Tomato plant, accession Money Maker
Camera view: vertical (180 deg); turntable rotation: 150 degrees
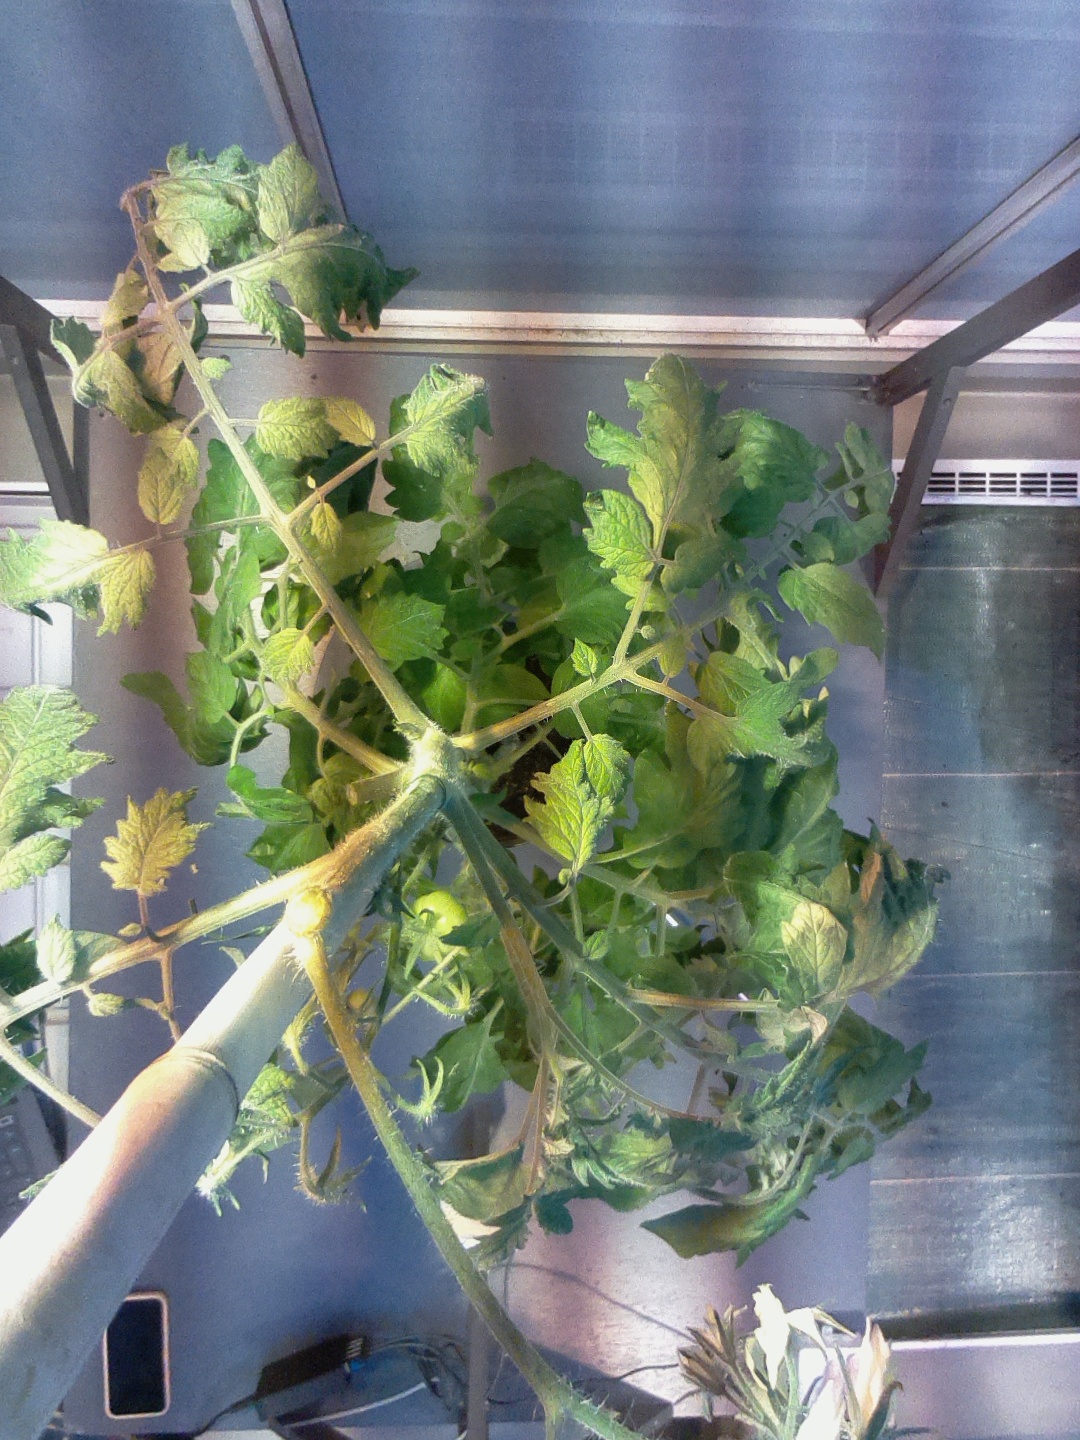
BBCH growth stage 71: 10%-20% of final fruit size